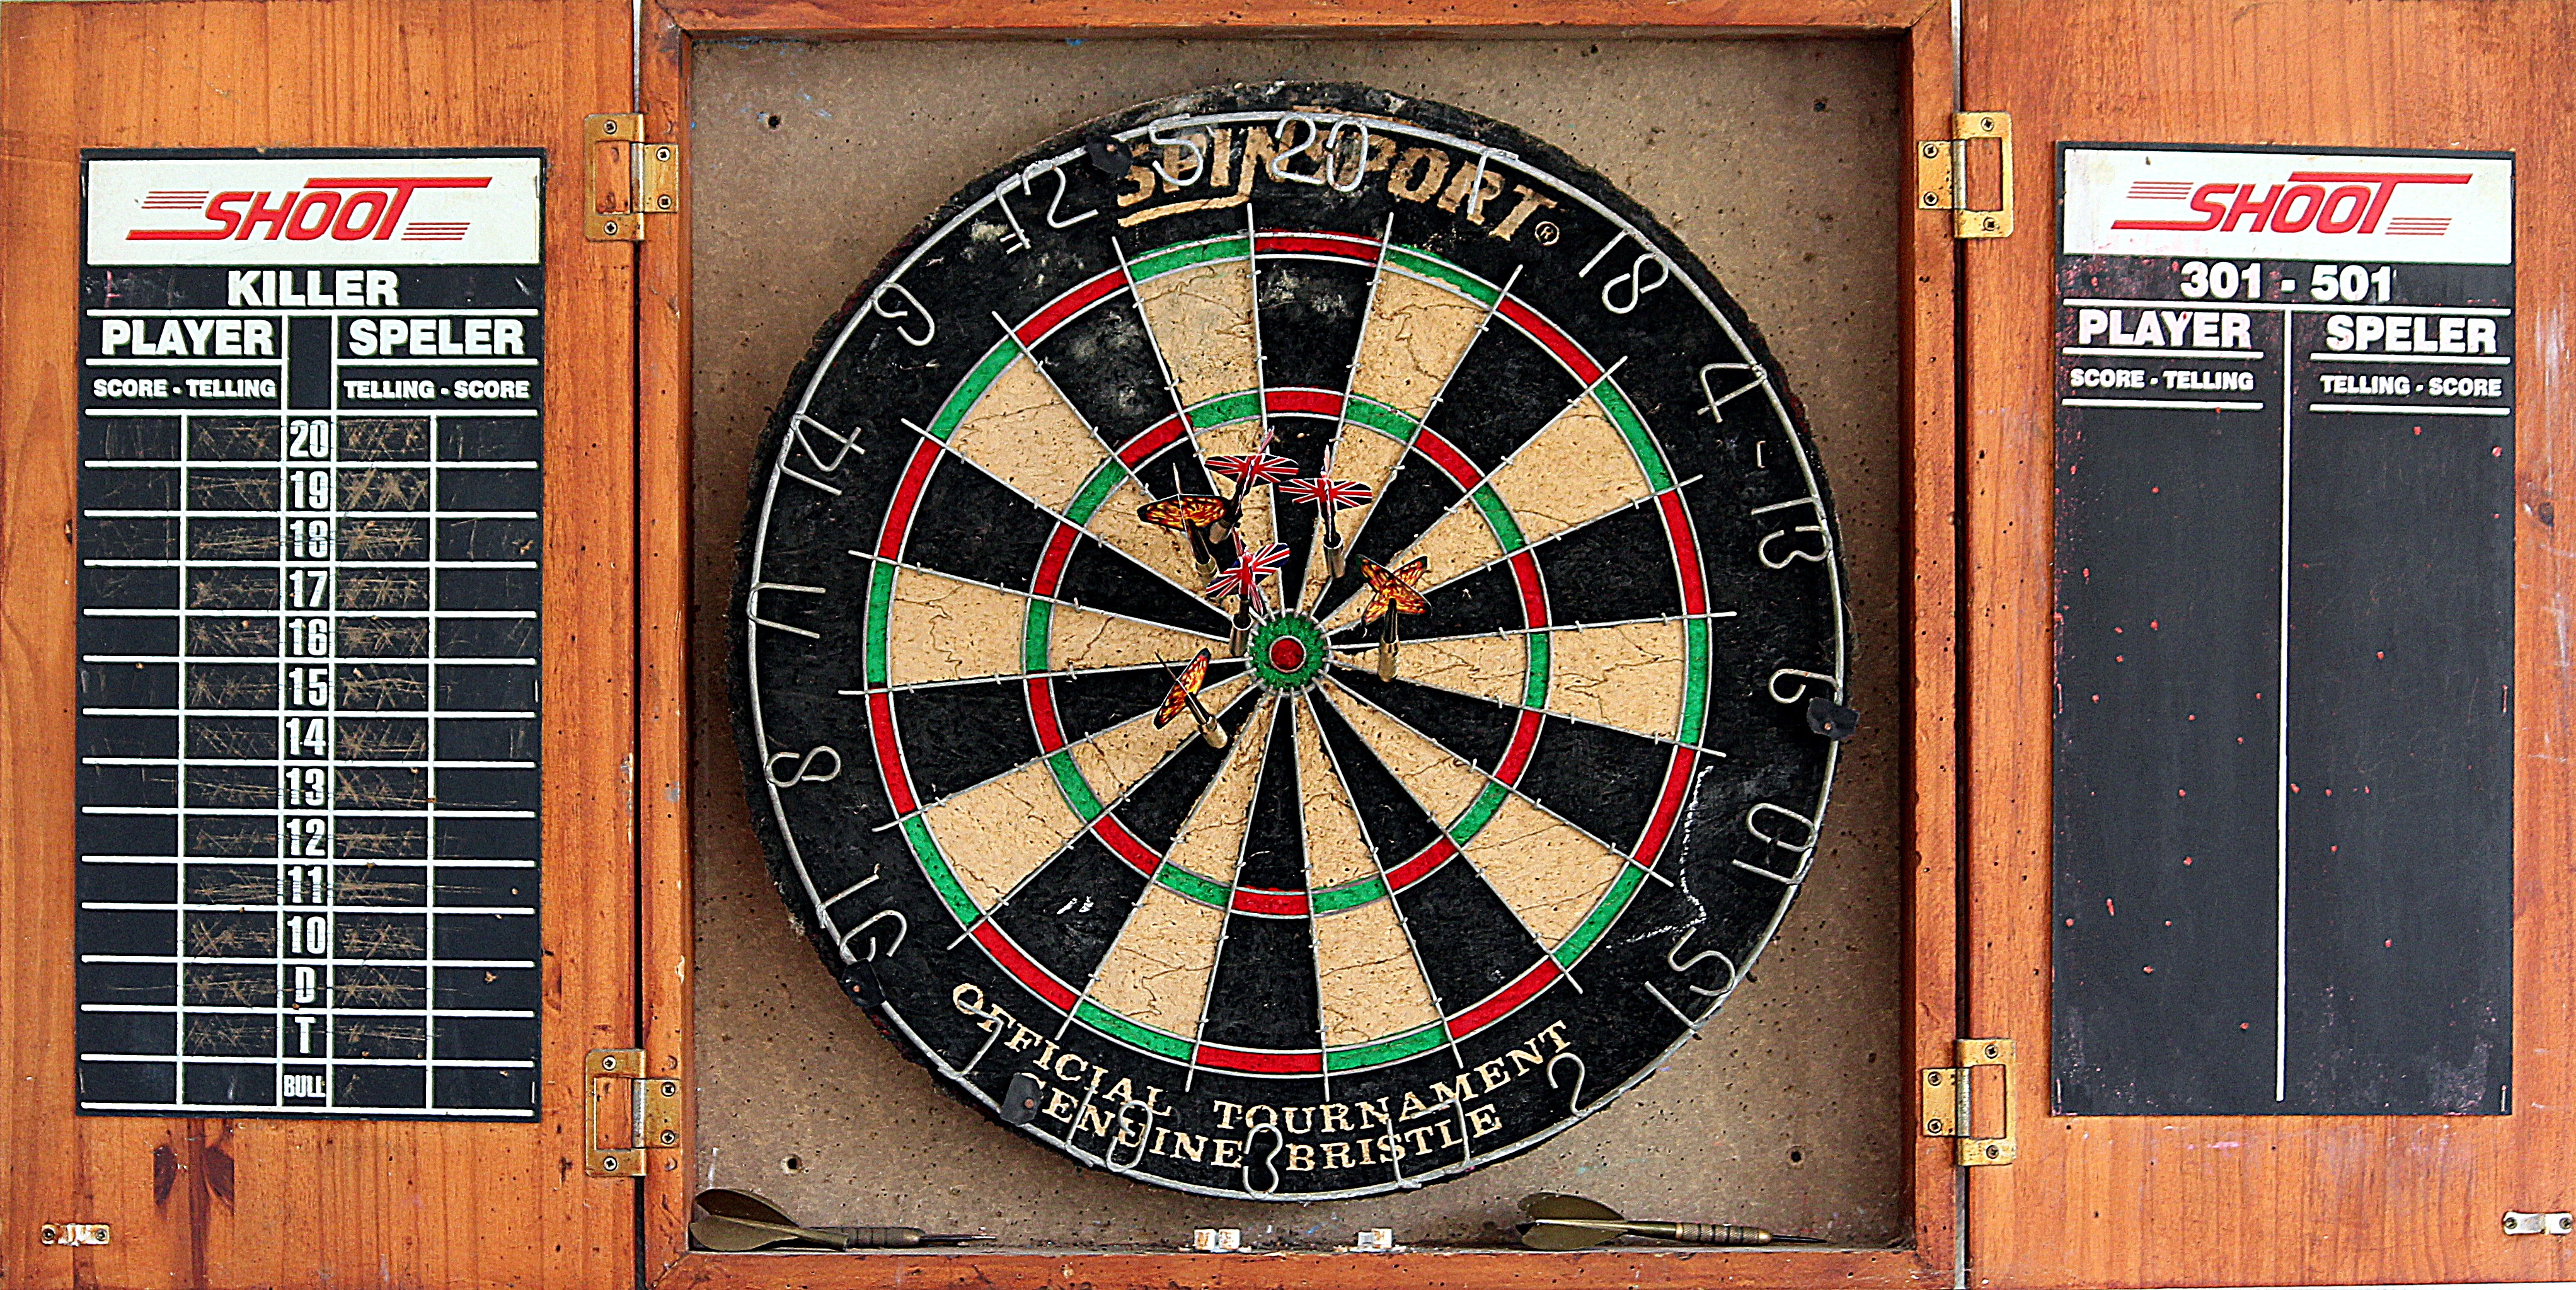
sport, play, meeting, recreation, throw, sports, center, arrows, middle, games, target, darts, dart, objectives, bull's eye, play darts, game of darts, dartboard, dart board, skill game, delivering, individual sports, indoor games and sports, without fail, precision sports, softip dart